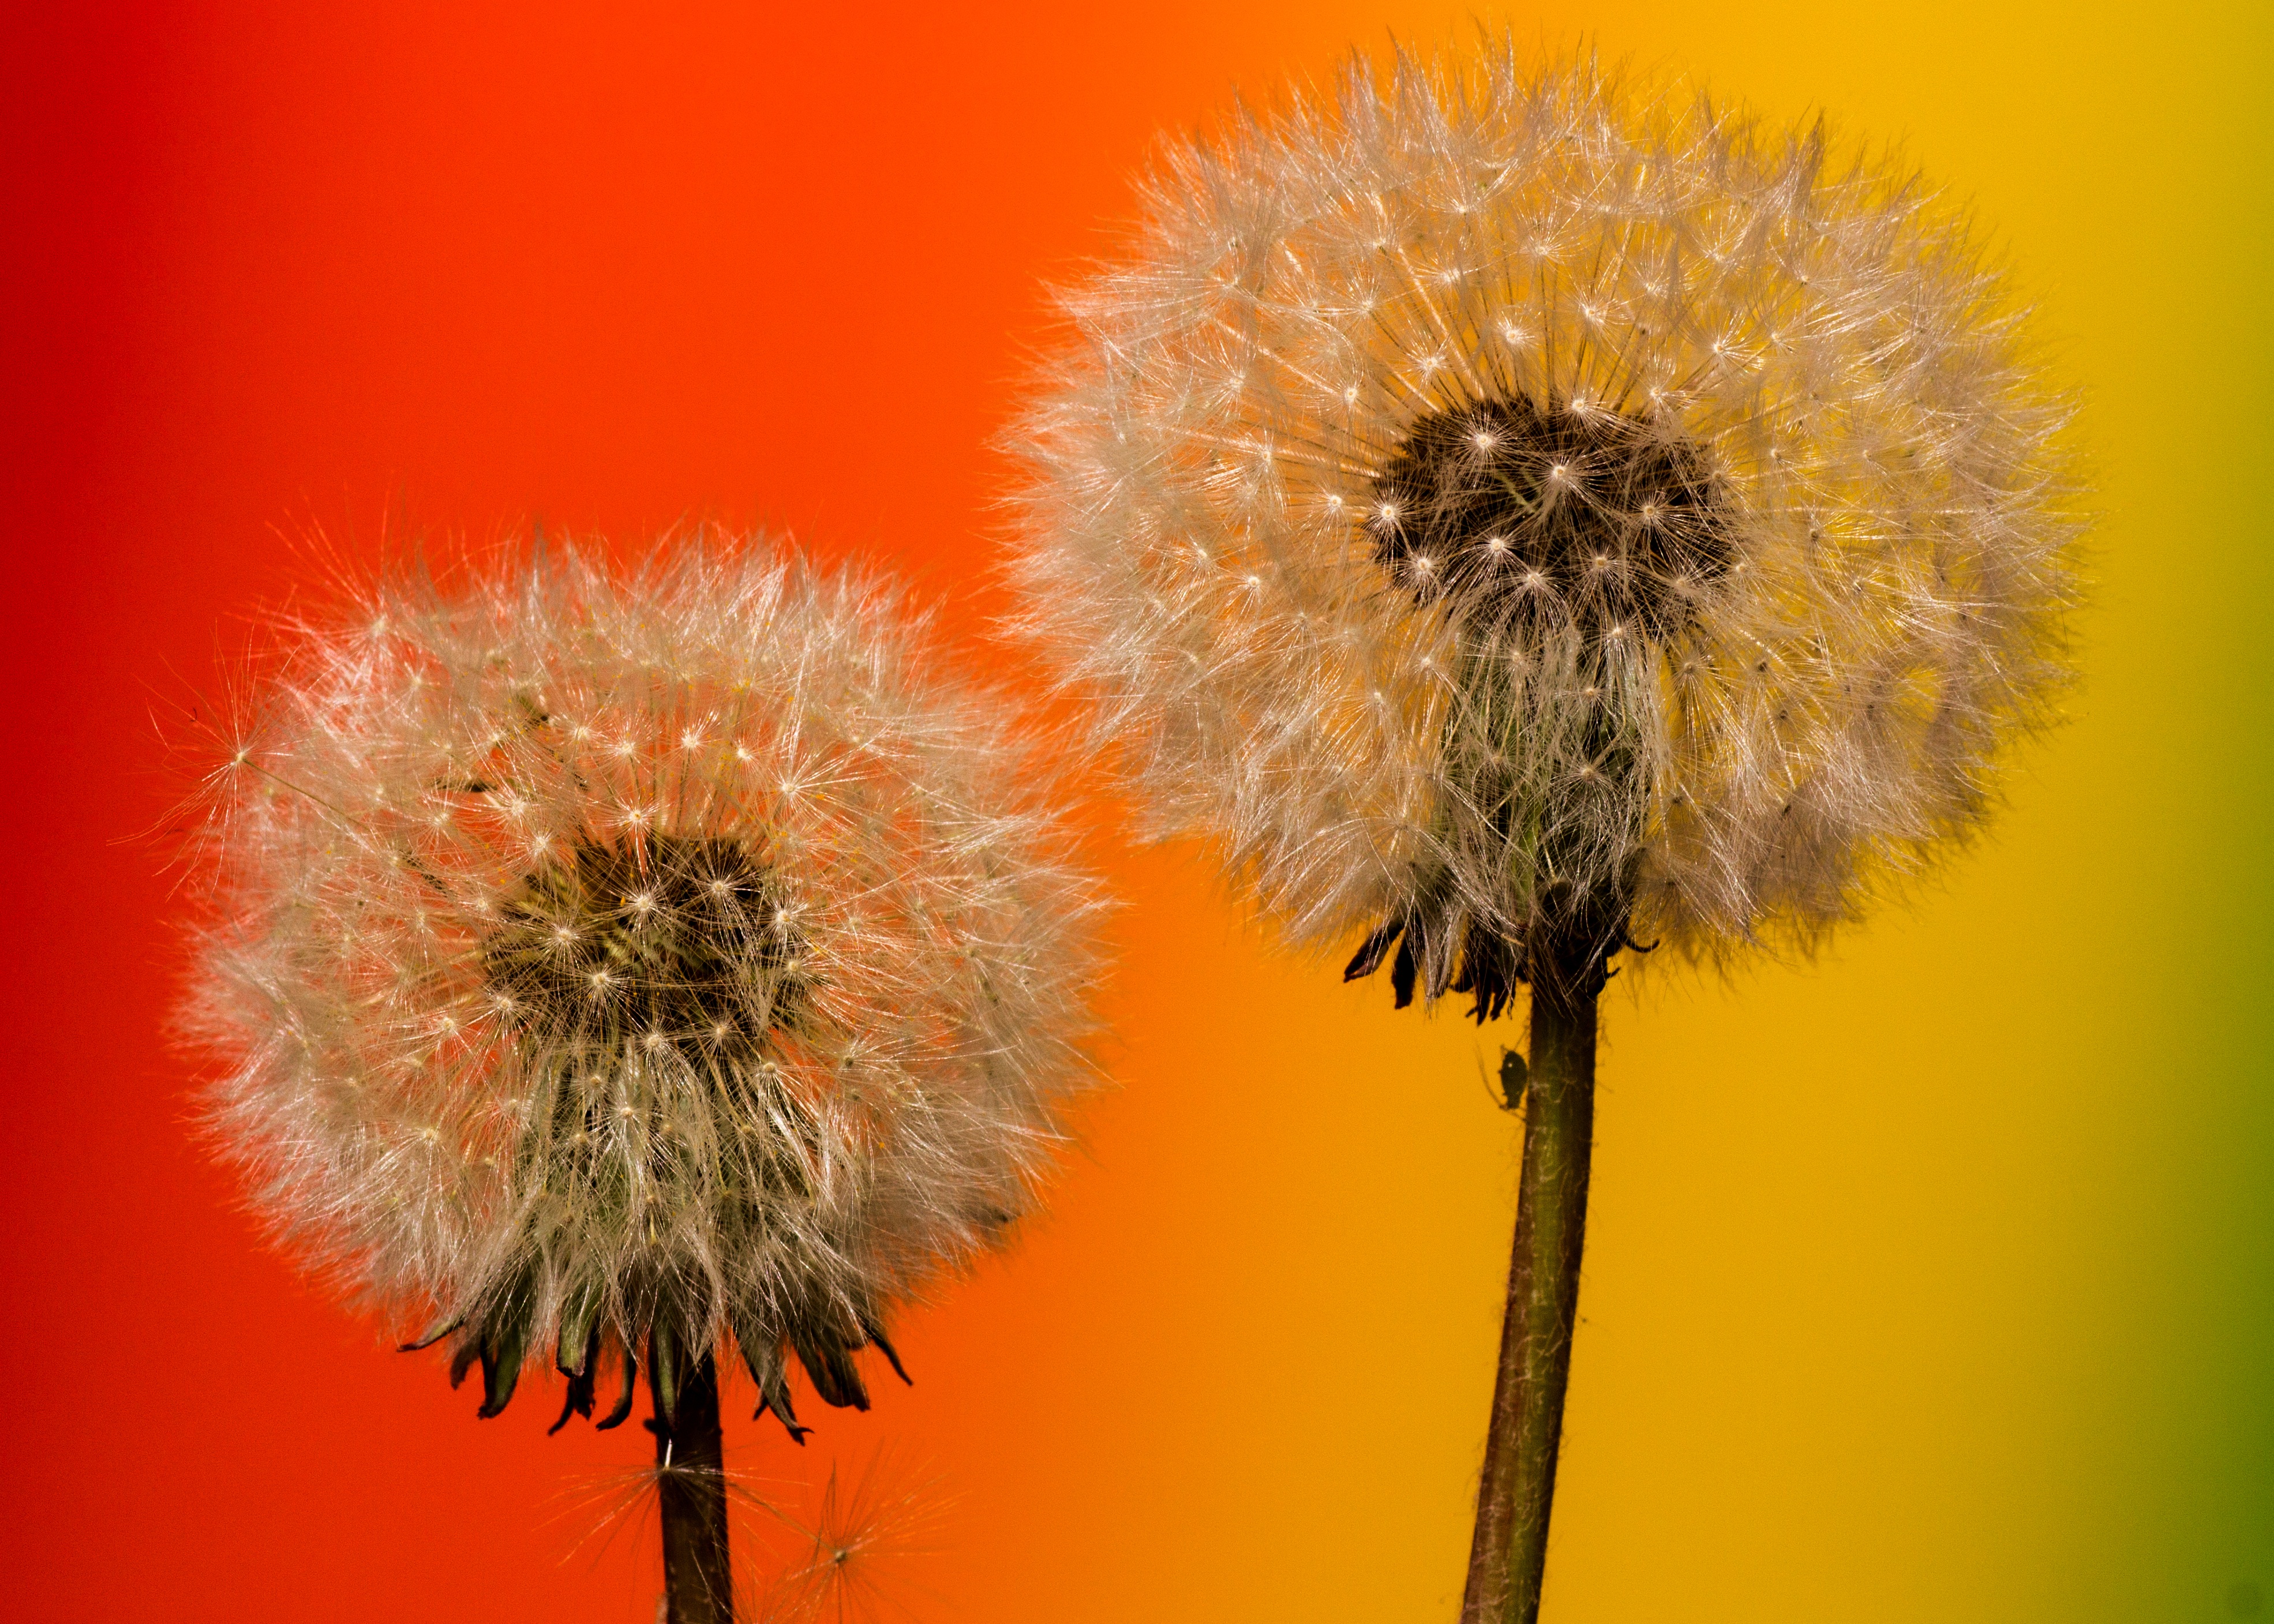
plant, photography, dandelion, flower, pollen, macro, yellow, flora, close up, taraxacum, back light, macro photography, flowering plant, common dandelion, daisy family, plant stem, land plant